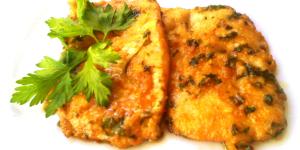
escalopas en salsa de limon scaloppine al limone